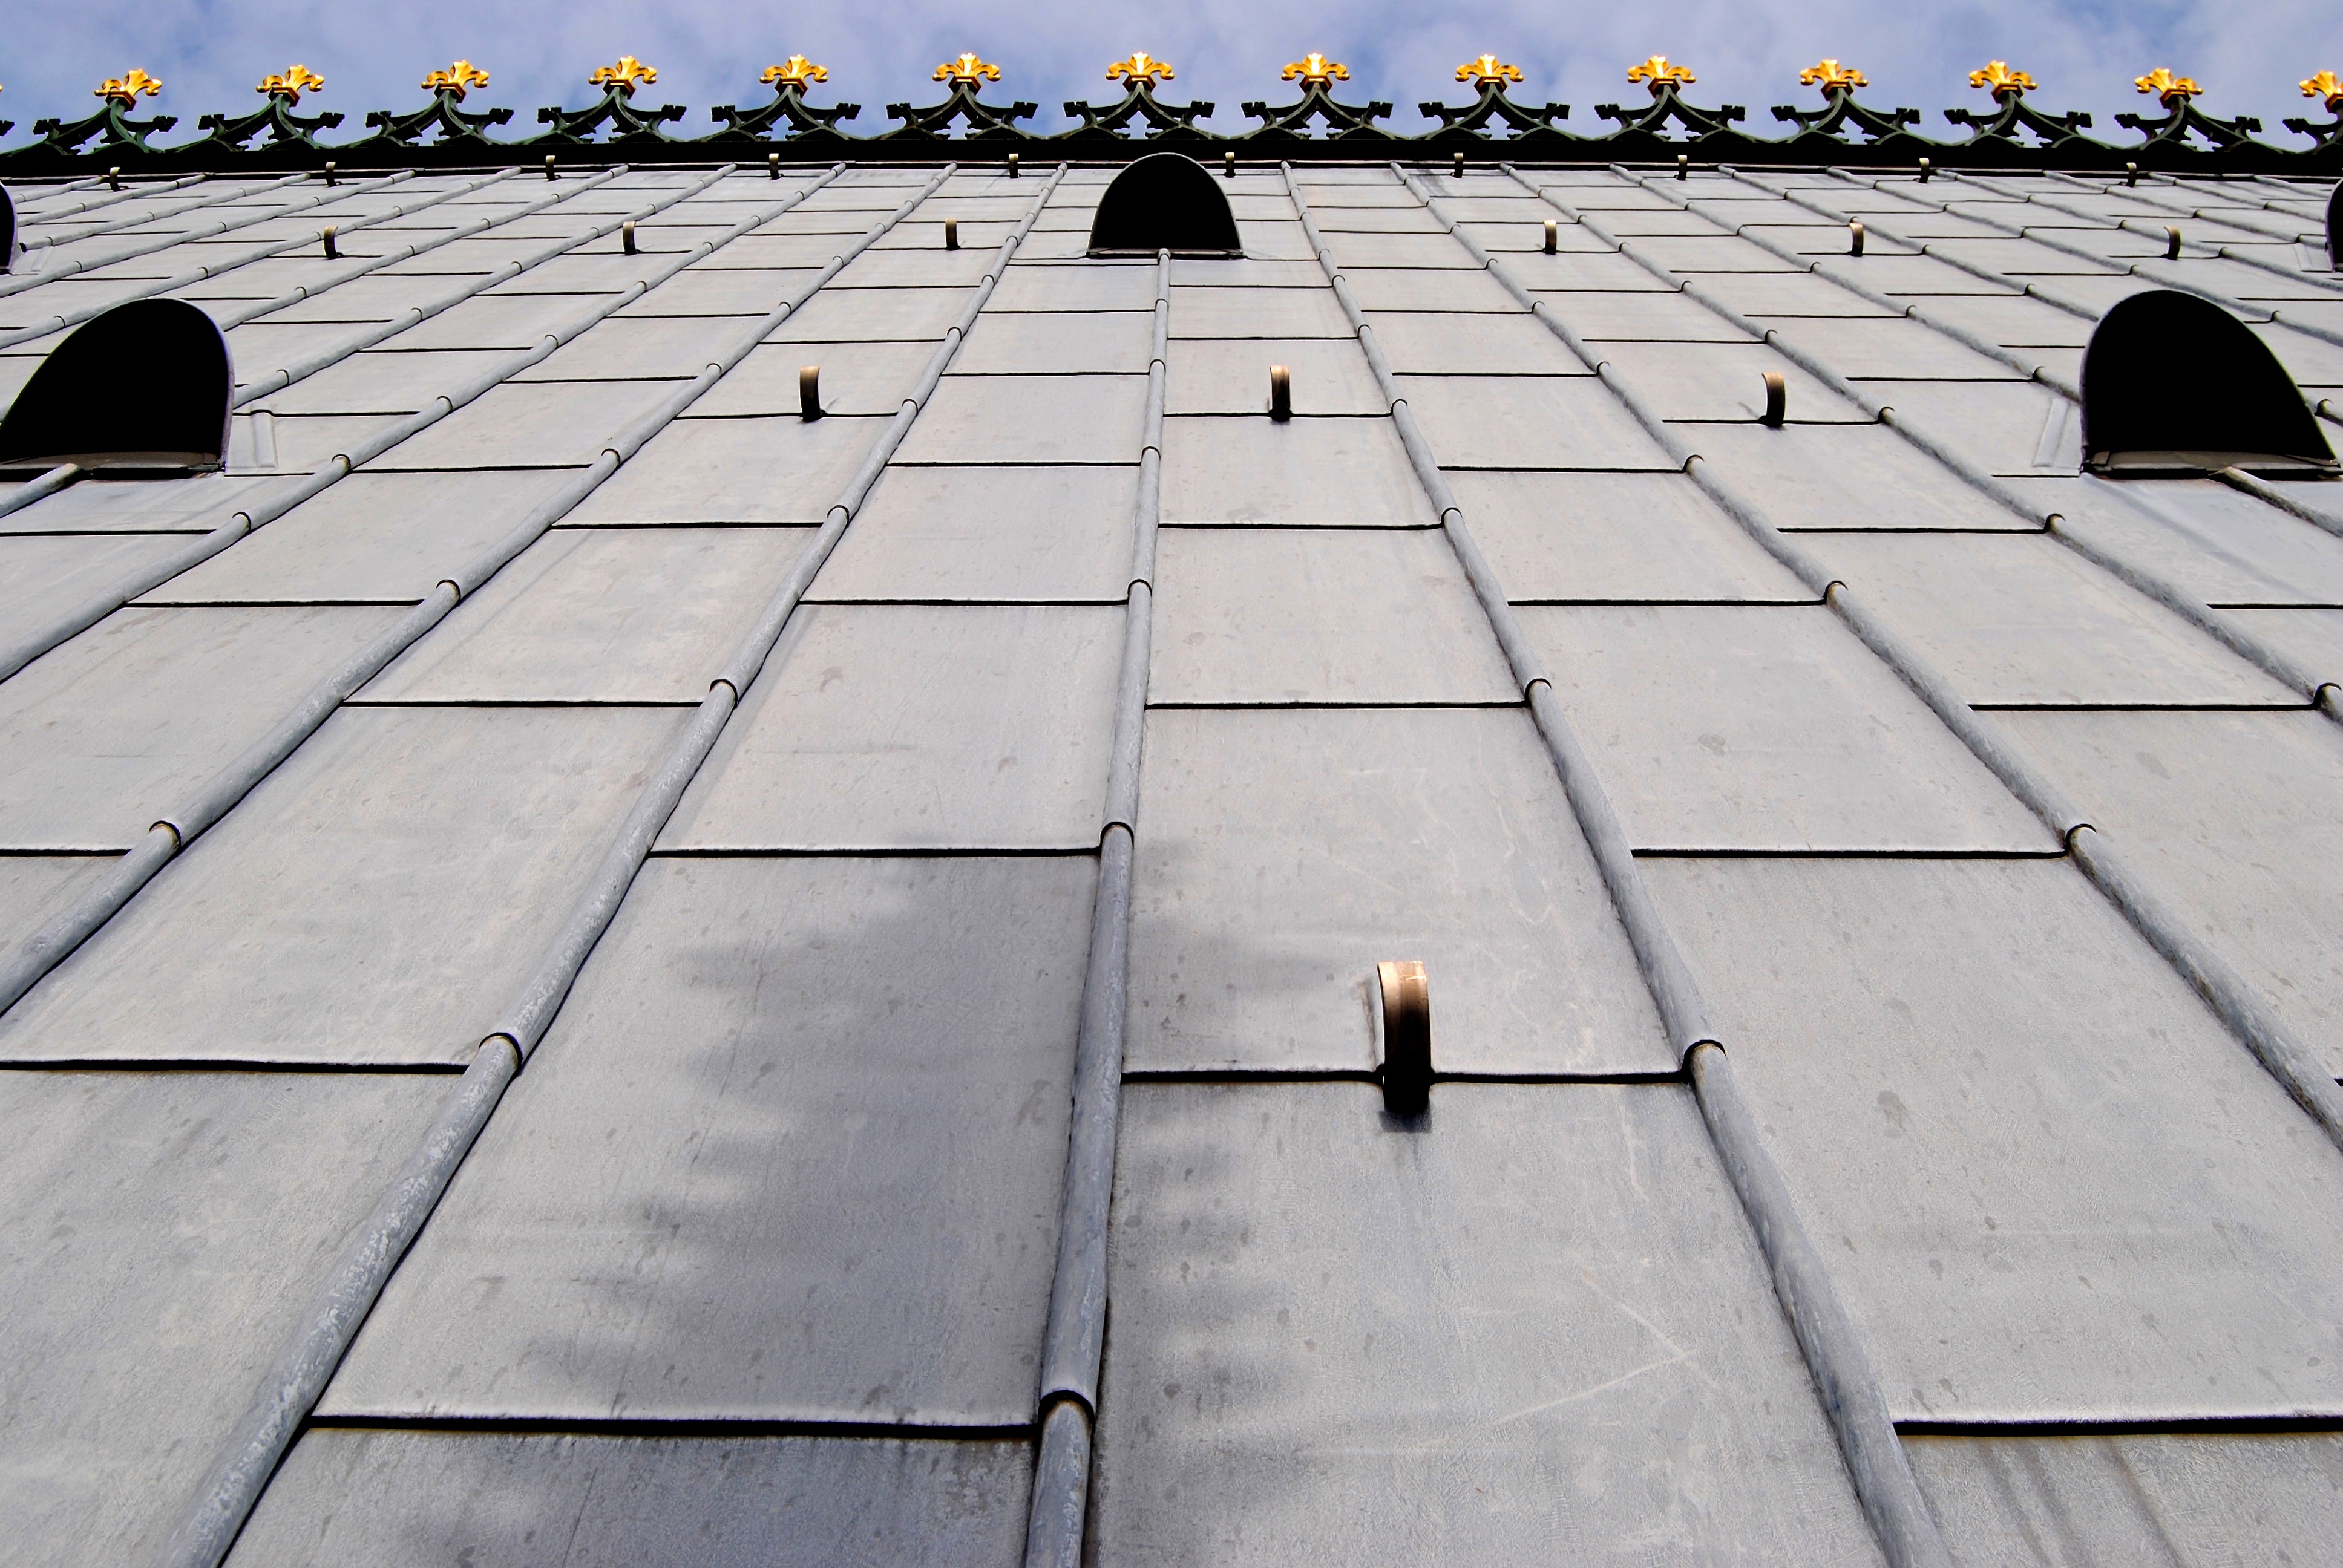
architecture, floor, roof, building, asphalt, walkway, pillar, landmark, lane, material, gothic, bell tower, towers, cologne, dom, historically, gothic architecture, battlements, cologne cathedral, flooring, gothic style, side window, cathedral roof, double tower, road surface, outdoor structure